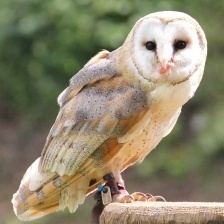
Species: BARN OWL
Scientific name: TYTO ALBA
ImageNet parent category: great_grey_owl